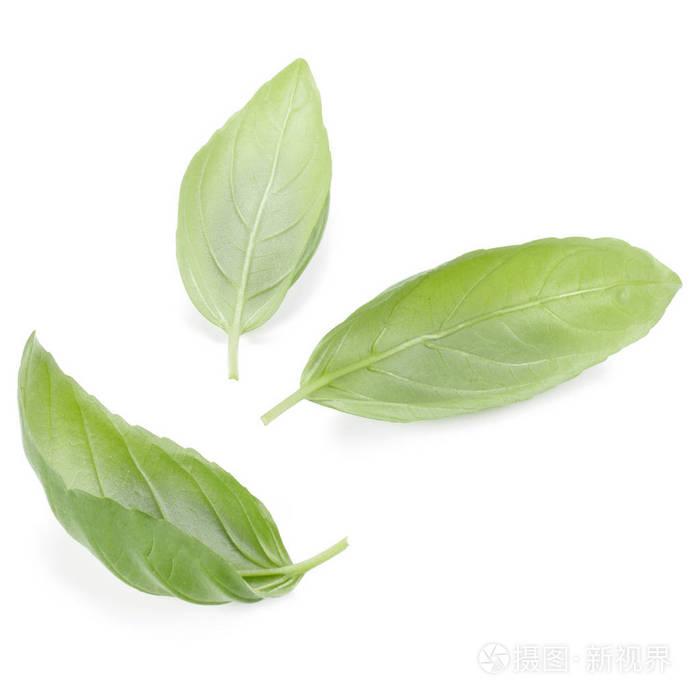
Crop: unknown
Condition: basil